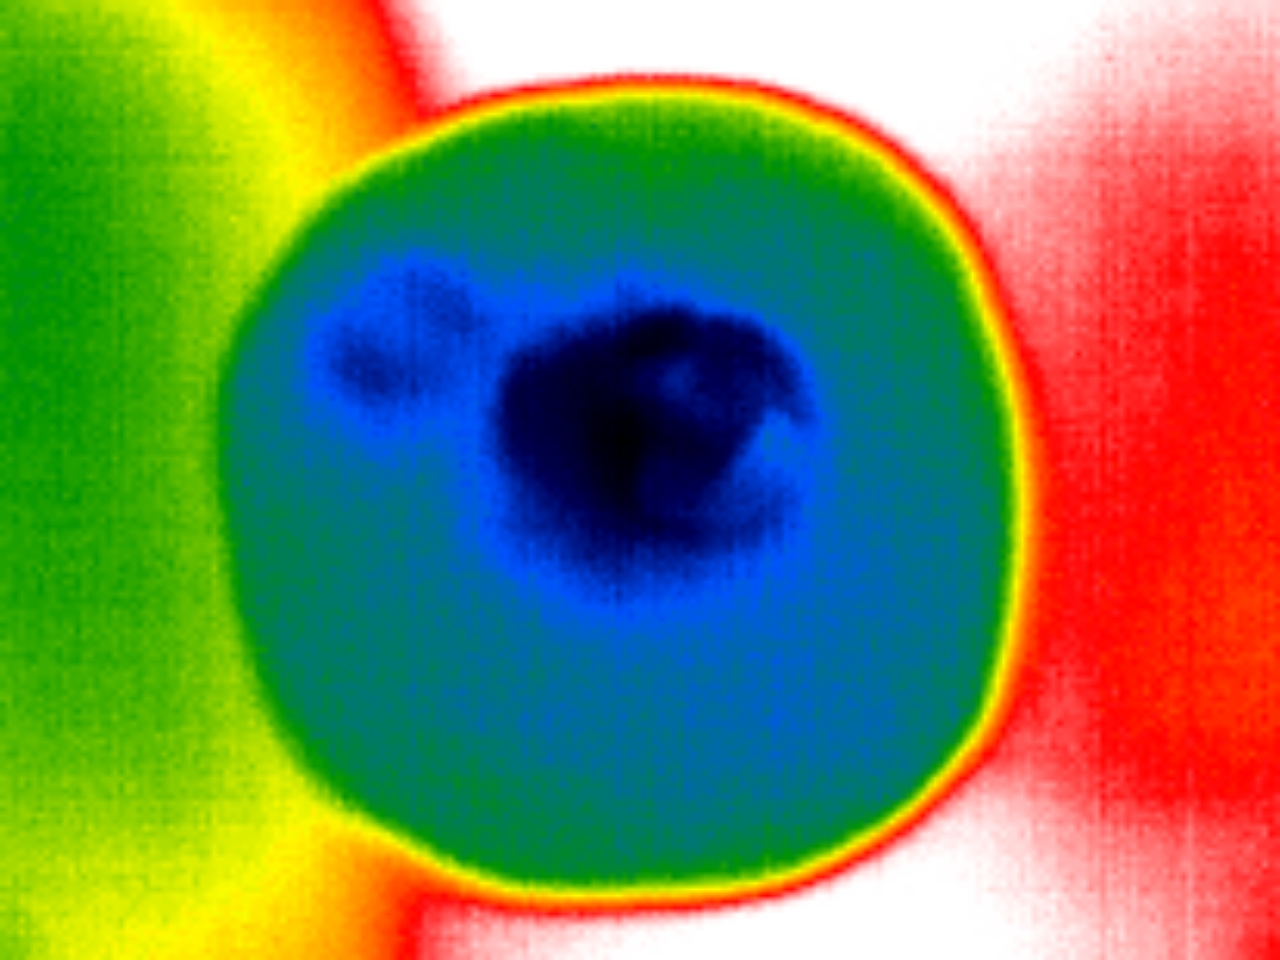
Label: No Defect